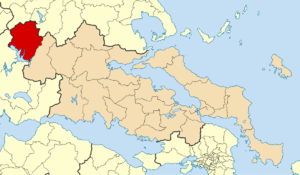
Agrafa est un village du nord du district régional grec d’Eurytanie, siège d'un dème homonyme, située dans un massif montagneux portant le même nom.
La Grèce est organisée depuis le 1ᵉʳ janvier 2011 en 13 régions et 325 dèmes.